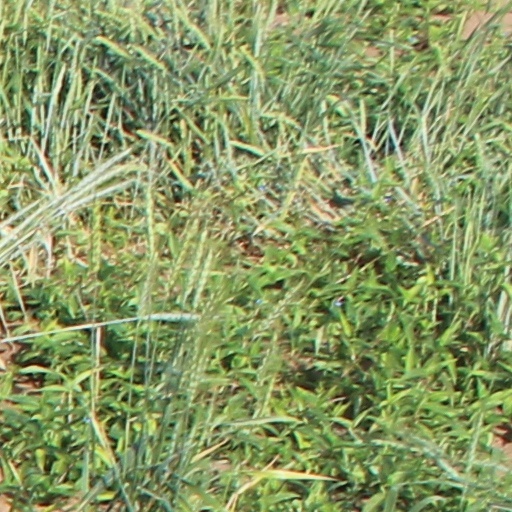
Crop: wheat